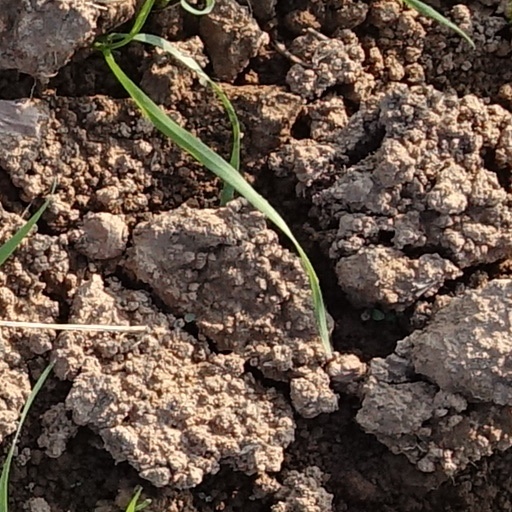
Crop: wheat